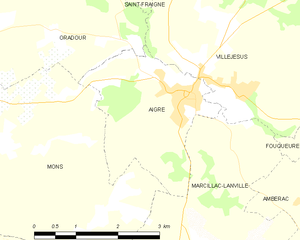
Aigre est une commune du Sud-Ouest de la France située dans le département de la Charente.